Child euthanasia in Nazi Germany

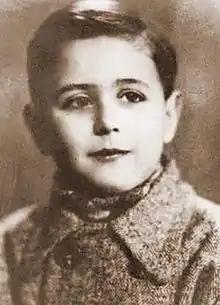
Sergio de Simone (29 November 1937–20 April 1945), a 7 year old Jewish-Italian boy killed at the Bullenhauser Damm School

Social Darwinism came to play a major role in the ideology of Nazism, where it was combined with a similarly pseudo-scientific theory of racial hierarchy in order to identify the Germans as a part of what the Nazis regarded as an Aryan or Nordic master race. This ideology held unreservedly to the notion of the survival of the fittest, at both the level of the individual as well as the level of entire peoples and states. This notion claimed to have natural law on its side. All opposing religious and humanitarian views would ultimately prove to be unnatural. A person could only prove its worth in the long run in this ongoing "struggle for survival", if they promoted the best and, if necessary, eliminated those that weakened them. Moreover, only a person as racially pure as possible could maintain the "struggle for existence". To maintain or improve the Nordic-Germanic race, therefore, the laws of eugenics or the (biologistically oriented) "racial hygiene" would have to be strictly observed, that is, the promotion of the "genetically healthy" and the elimination of the "sick". All those with hereditary illnesses or who were severely mentally and physically disabled were classified as "lives unworthy of life" ("lebensunwertes Leben"). They would, in terms of natural selection, be "eliminated". This form of eugenics was eventually the basis of the National Socialist genetic health policy which was elevated to the rank of state doctrine.